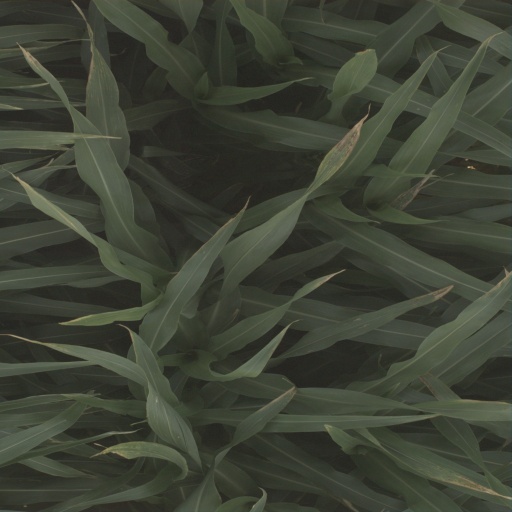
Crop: sorghum